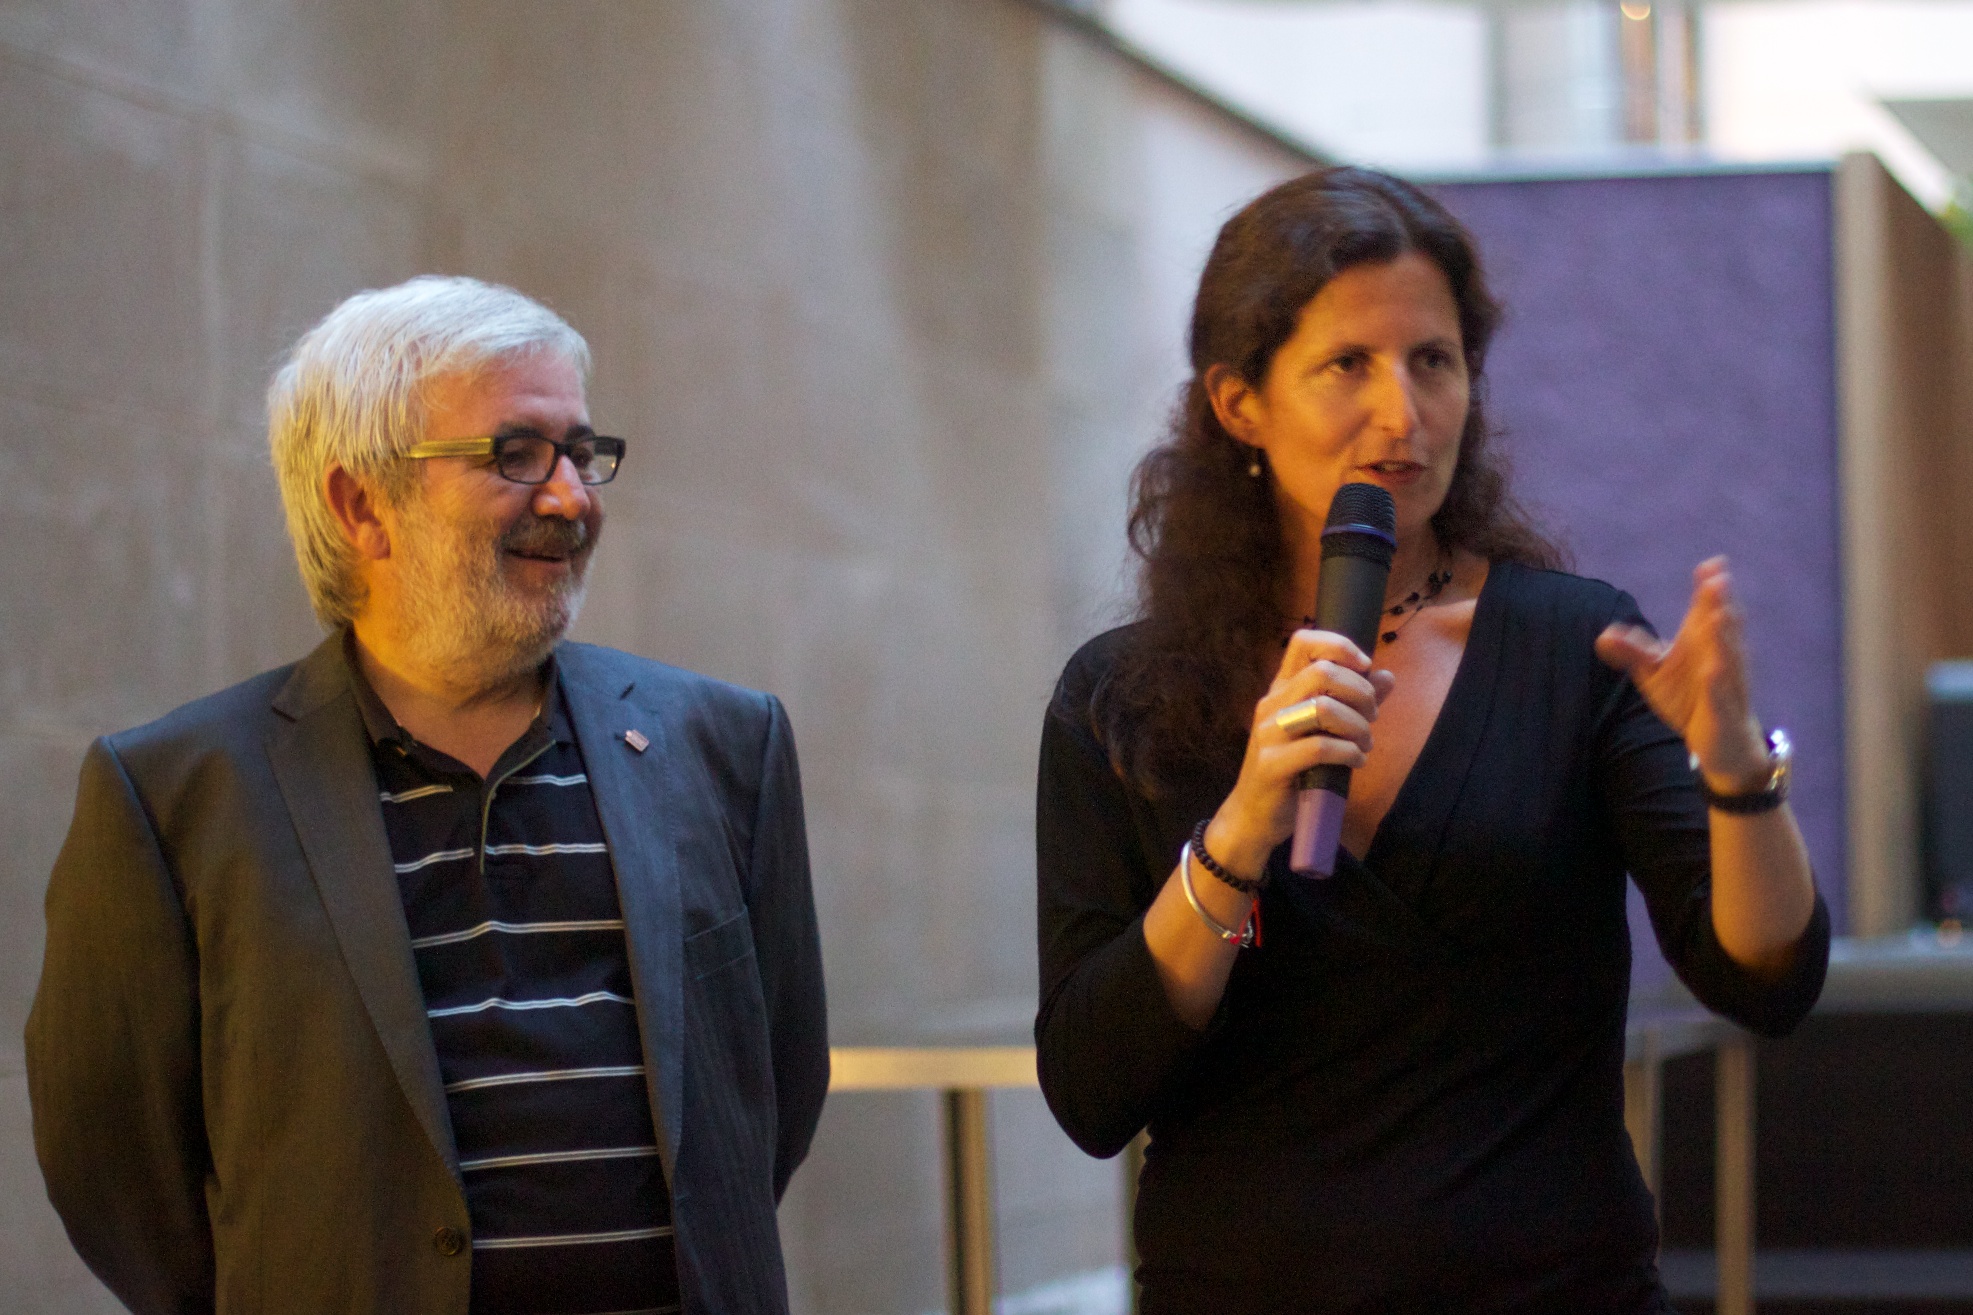
singing, oet10, nmcfriends